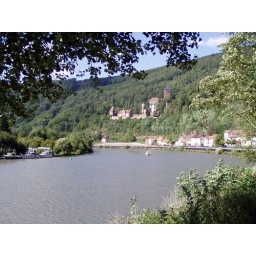
The castle Zwingenberg over the river Neckar - the residence of the prince of Baden.